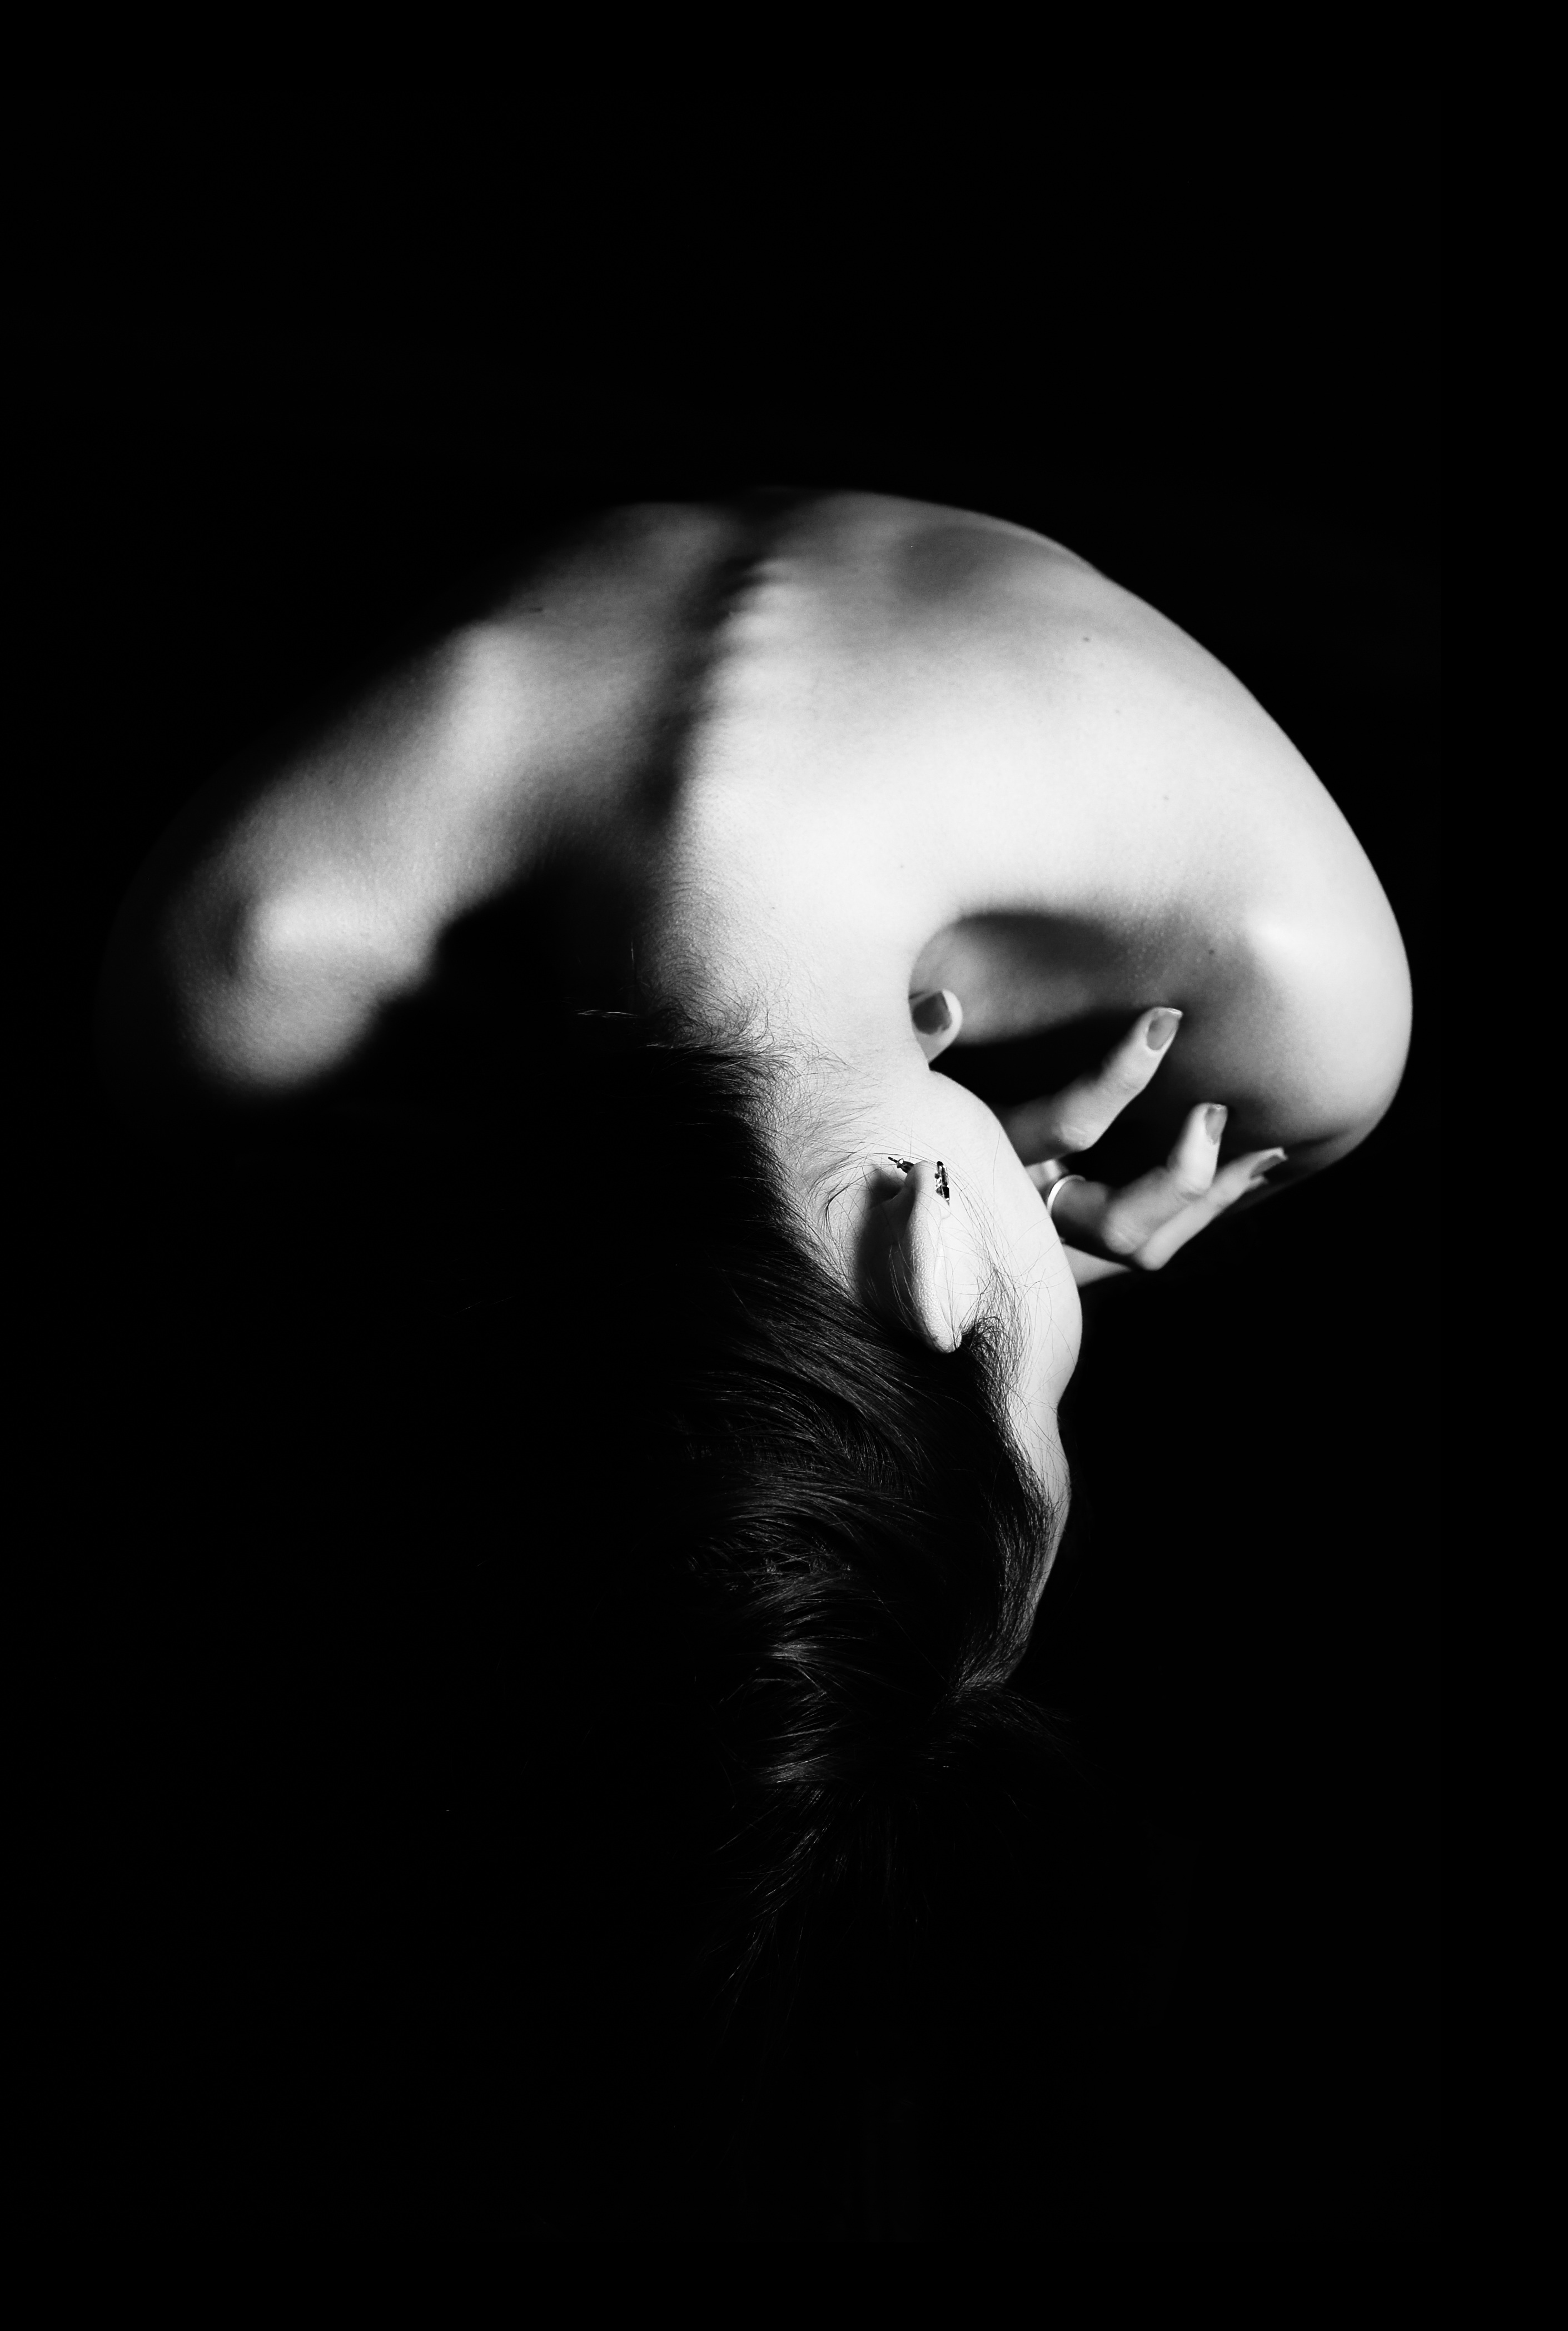
hand, black and white, woman, white, photography, portrait, darkness, black, monochrome, close up, human body, nose, eye, head, organ, naked, body, sense, monochrome photography